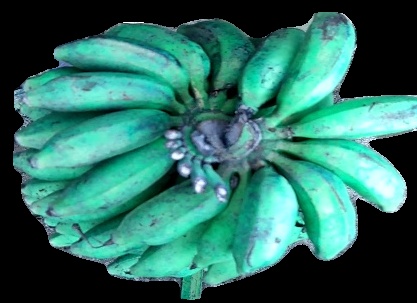
Variety: rasbale
Grade: grade3